Heart of the Earth Survival School

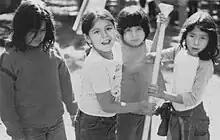
Students on a field trip to learn to harvest wild rice

Heart of the Earth Survival School was established in January 1972 by members of the American Indian Movement.